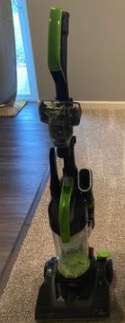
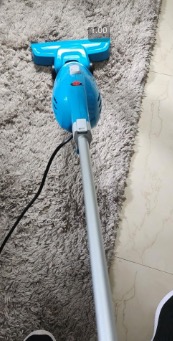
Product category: items_vacuum
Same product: no